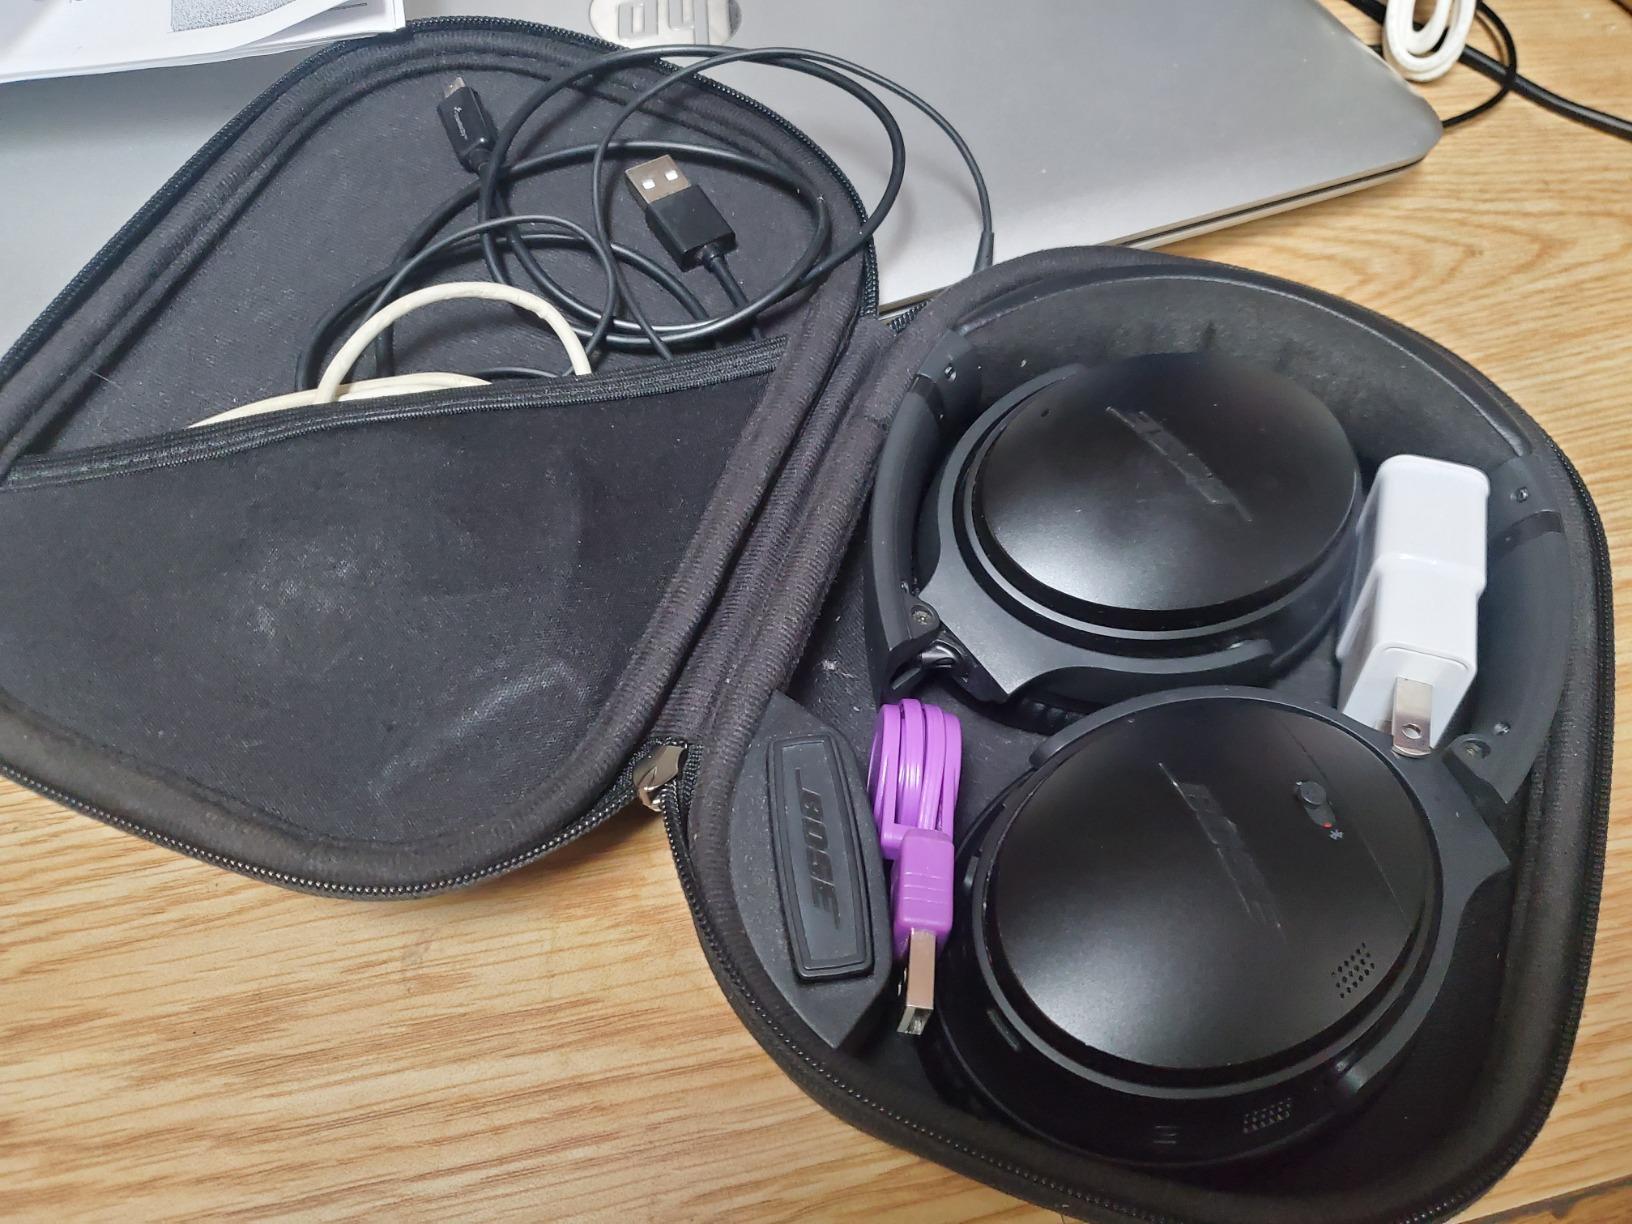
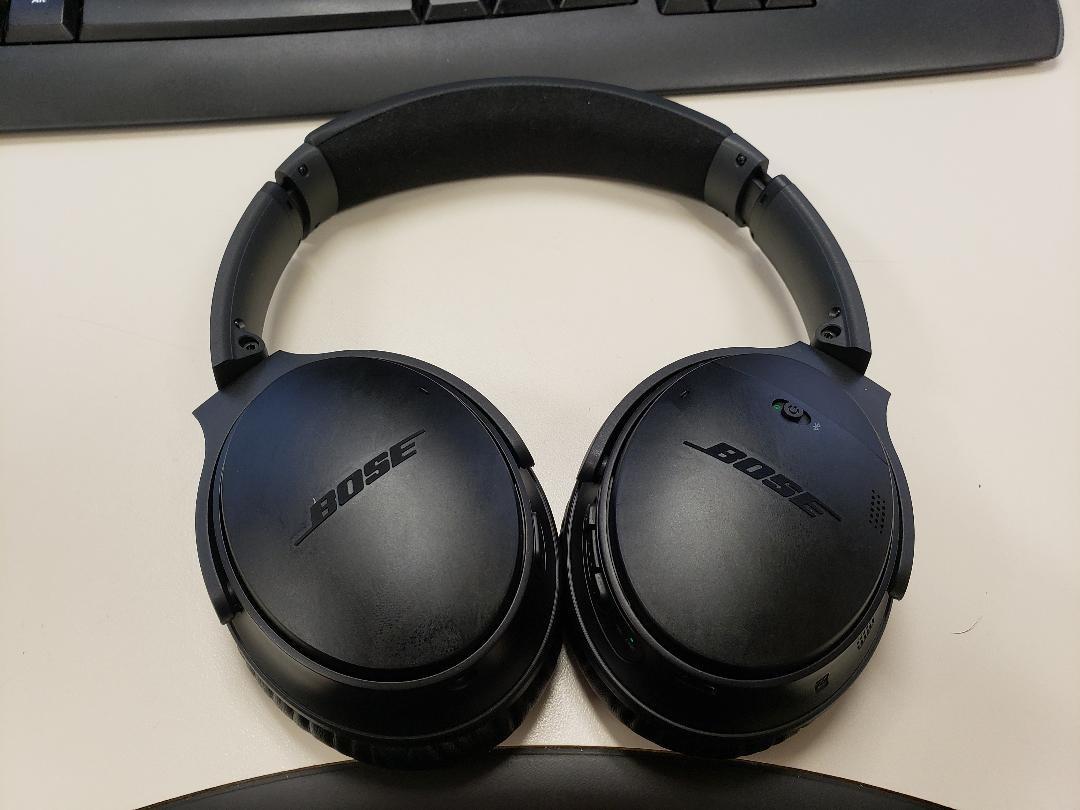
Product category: headphones
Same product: yes